Battle of East Chongwu

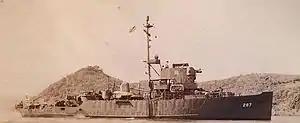
ROCS "Lin Huai" (formerly )

The Battle of East Chongwu (Chinese: 崇武以东海战), also known in Taiwan as the Battle of Wuqiu (Chinese: 烏坵海戰), was a naval battle fought between the Republic of China and the People's Republic of China from 13 to 14 November 1965.